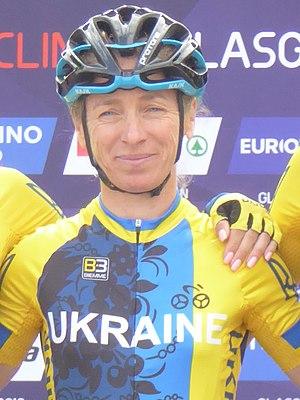
Yevheniya Vysotska est une coureuse cycliste professionnelle ukrainienne. Elle a été à plusieurs reprises championne de son Pays sur route et en contre-la-montre.